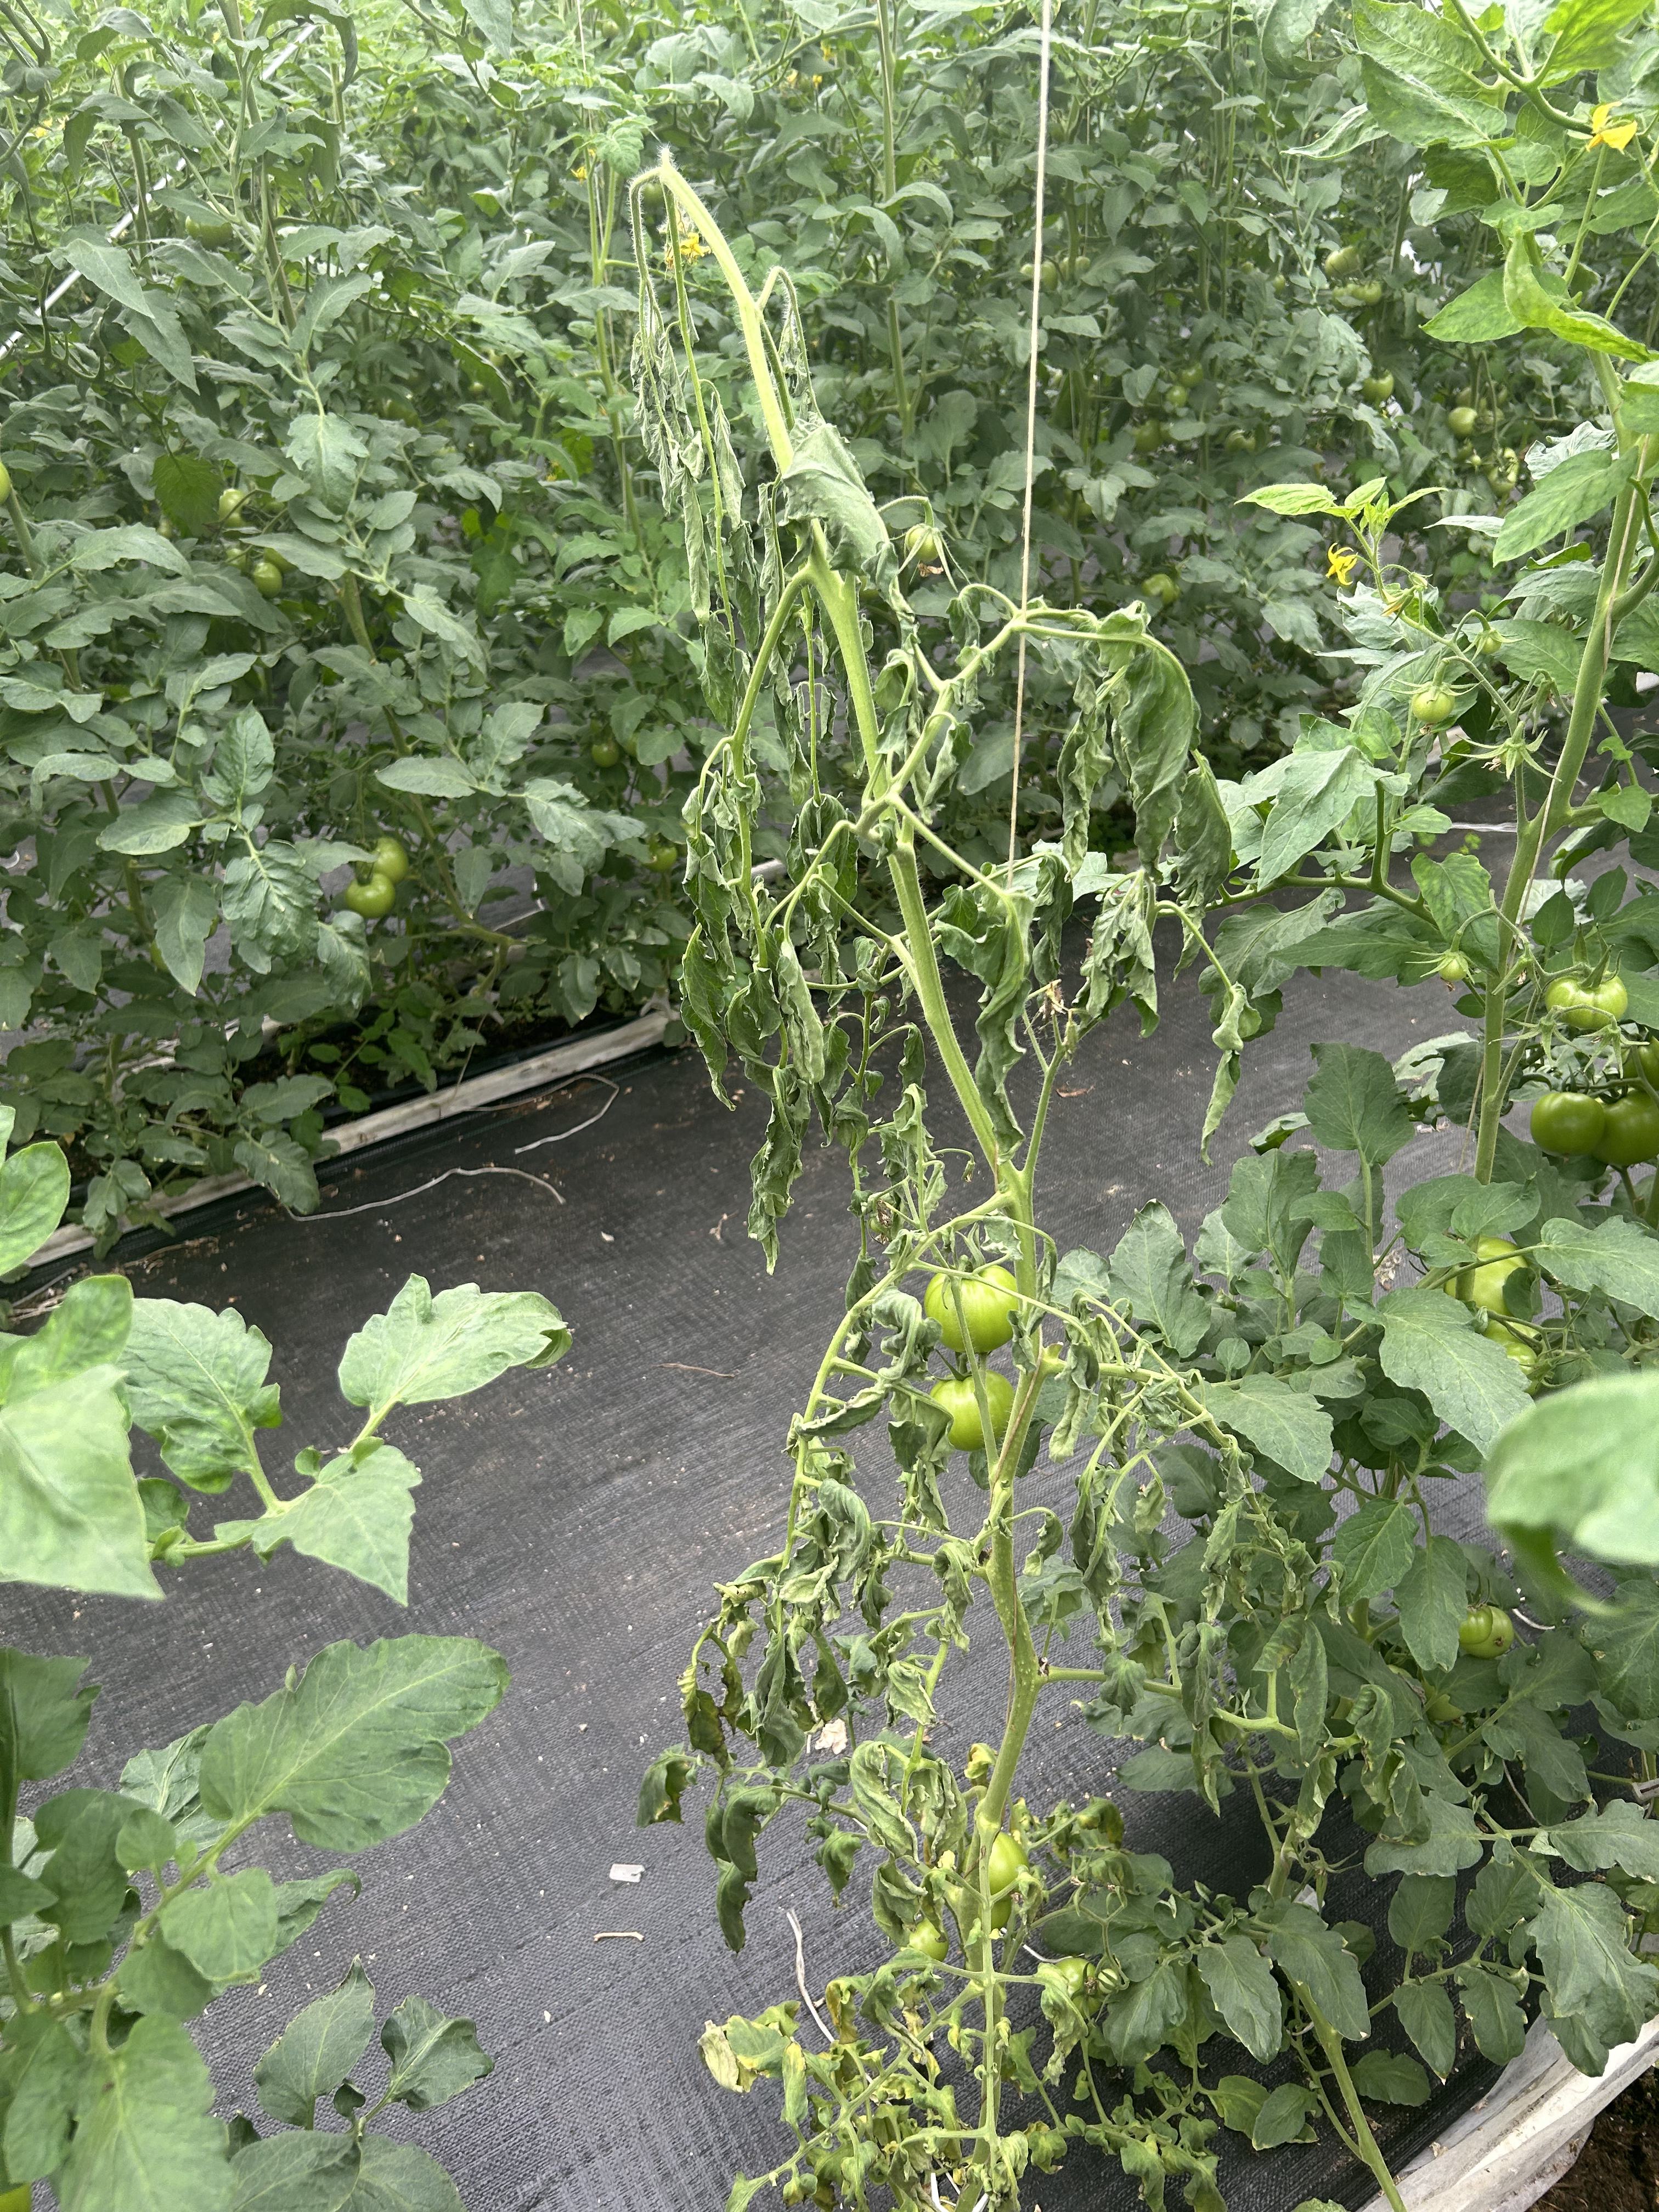
Disease: Wilt